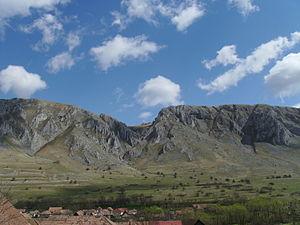
Piatra Secuiului ou Szekelykő (le Rocher du Sicule) et une partie du village de Rimetea vues depuis l'ouest en Transylvanie, Roumanie. Română: Piatra Secuiului sau Szekelykő si o parte din satul Rimetea vazute de la vest.